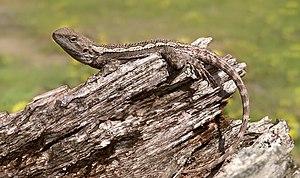
Amphibolurus est un genre de sauriens de la famille des Agamidae.